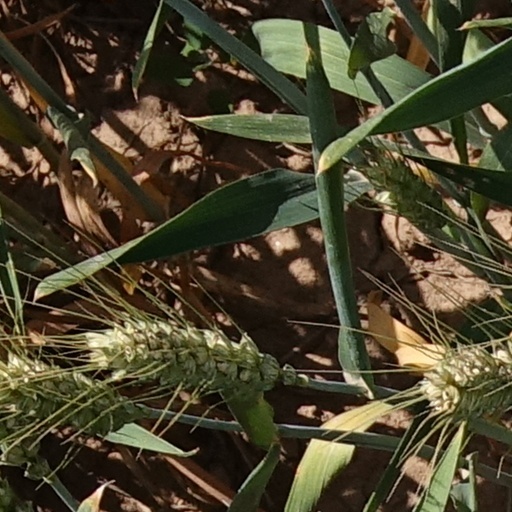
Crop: wheat